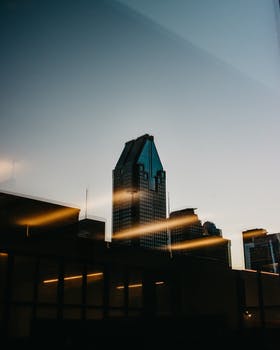
Label: No Watermark